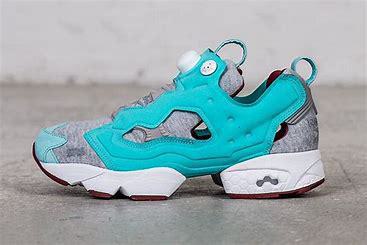
Brand: Reebok
Model: Instapump Fury OG